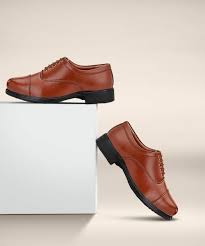
Label: Boat